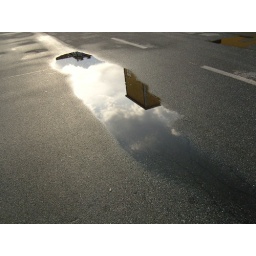
A crack of sky in the ground